Linguiça

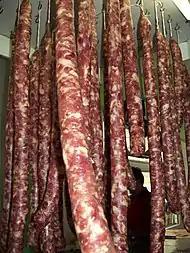
"Linguiça" for sale in Espírito Santo, Brazil

Linguiça is a Portuguese sausage made from pork and seasoned with onion, garlic, paprika and other spices. It can be used fresh in cooked preparations or undergo a curing and preservation process through smoking.